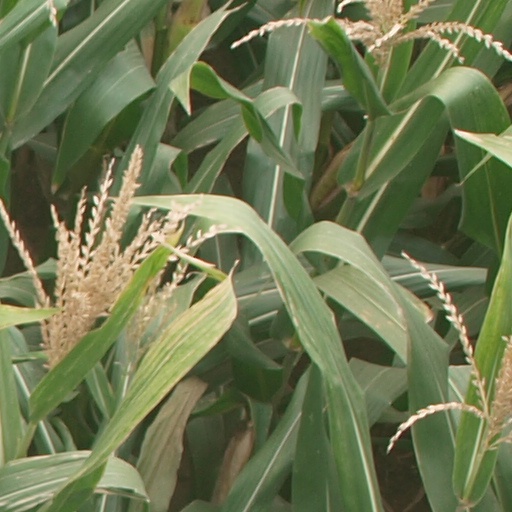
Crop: maize; corn